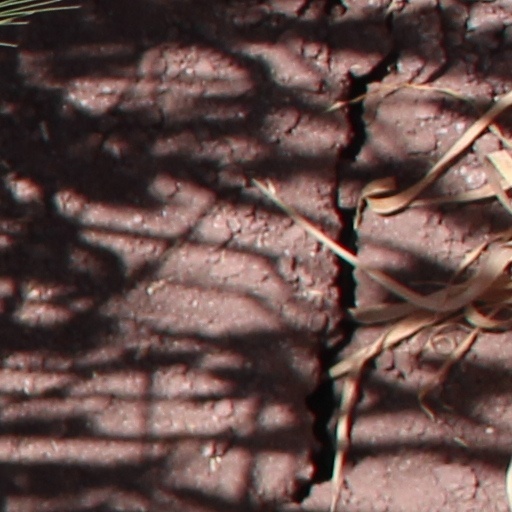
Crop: wheat